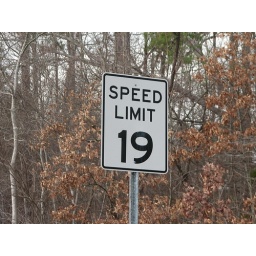
This sign amused me. New Year's at the parents' house in Durham, December 2005-January 2006.